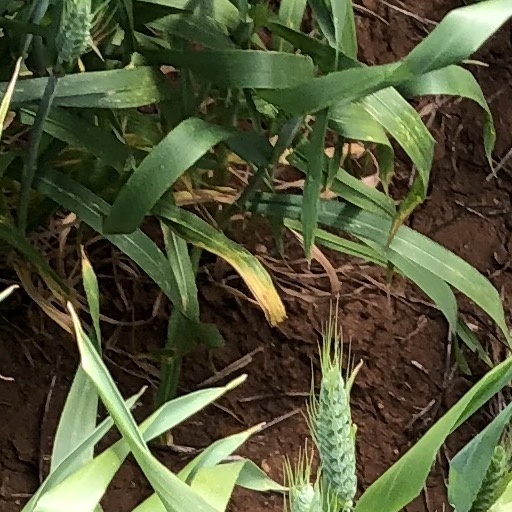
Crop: wheat